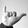
ASL letter: Y